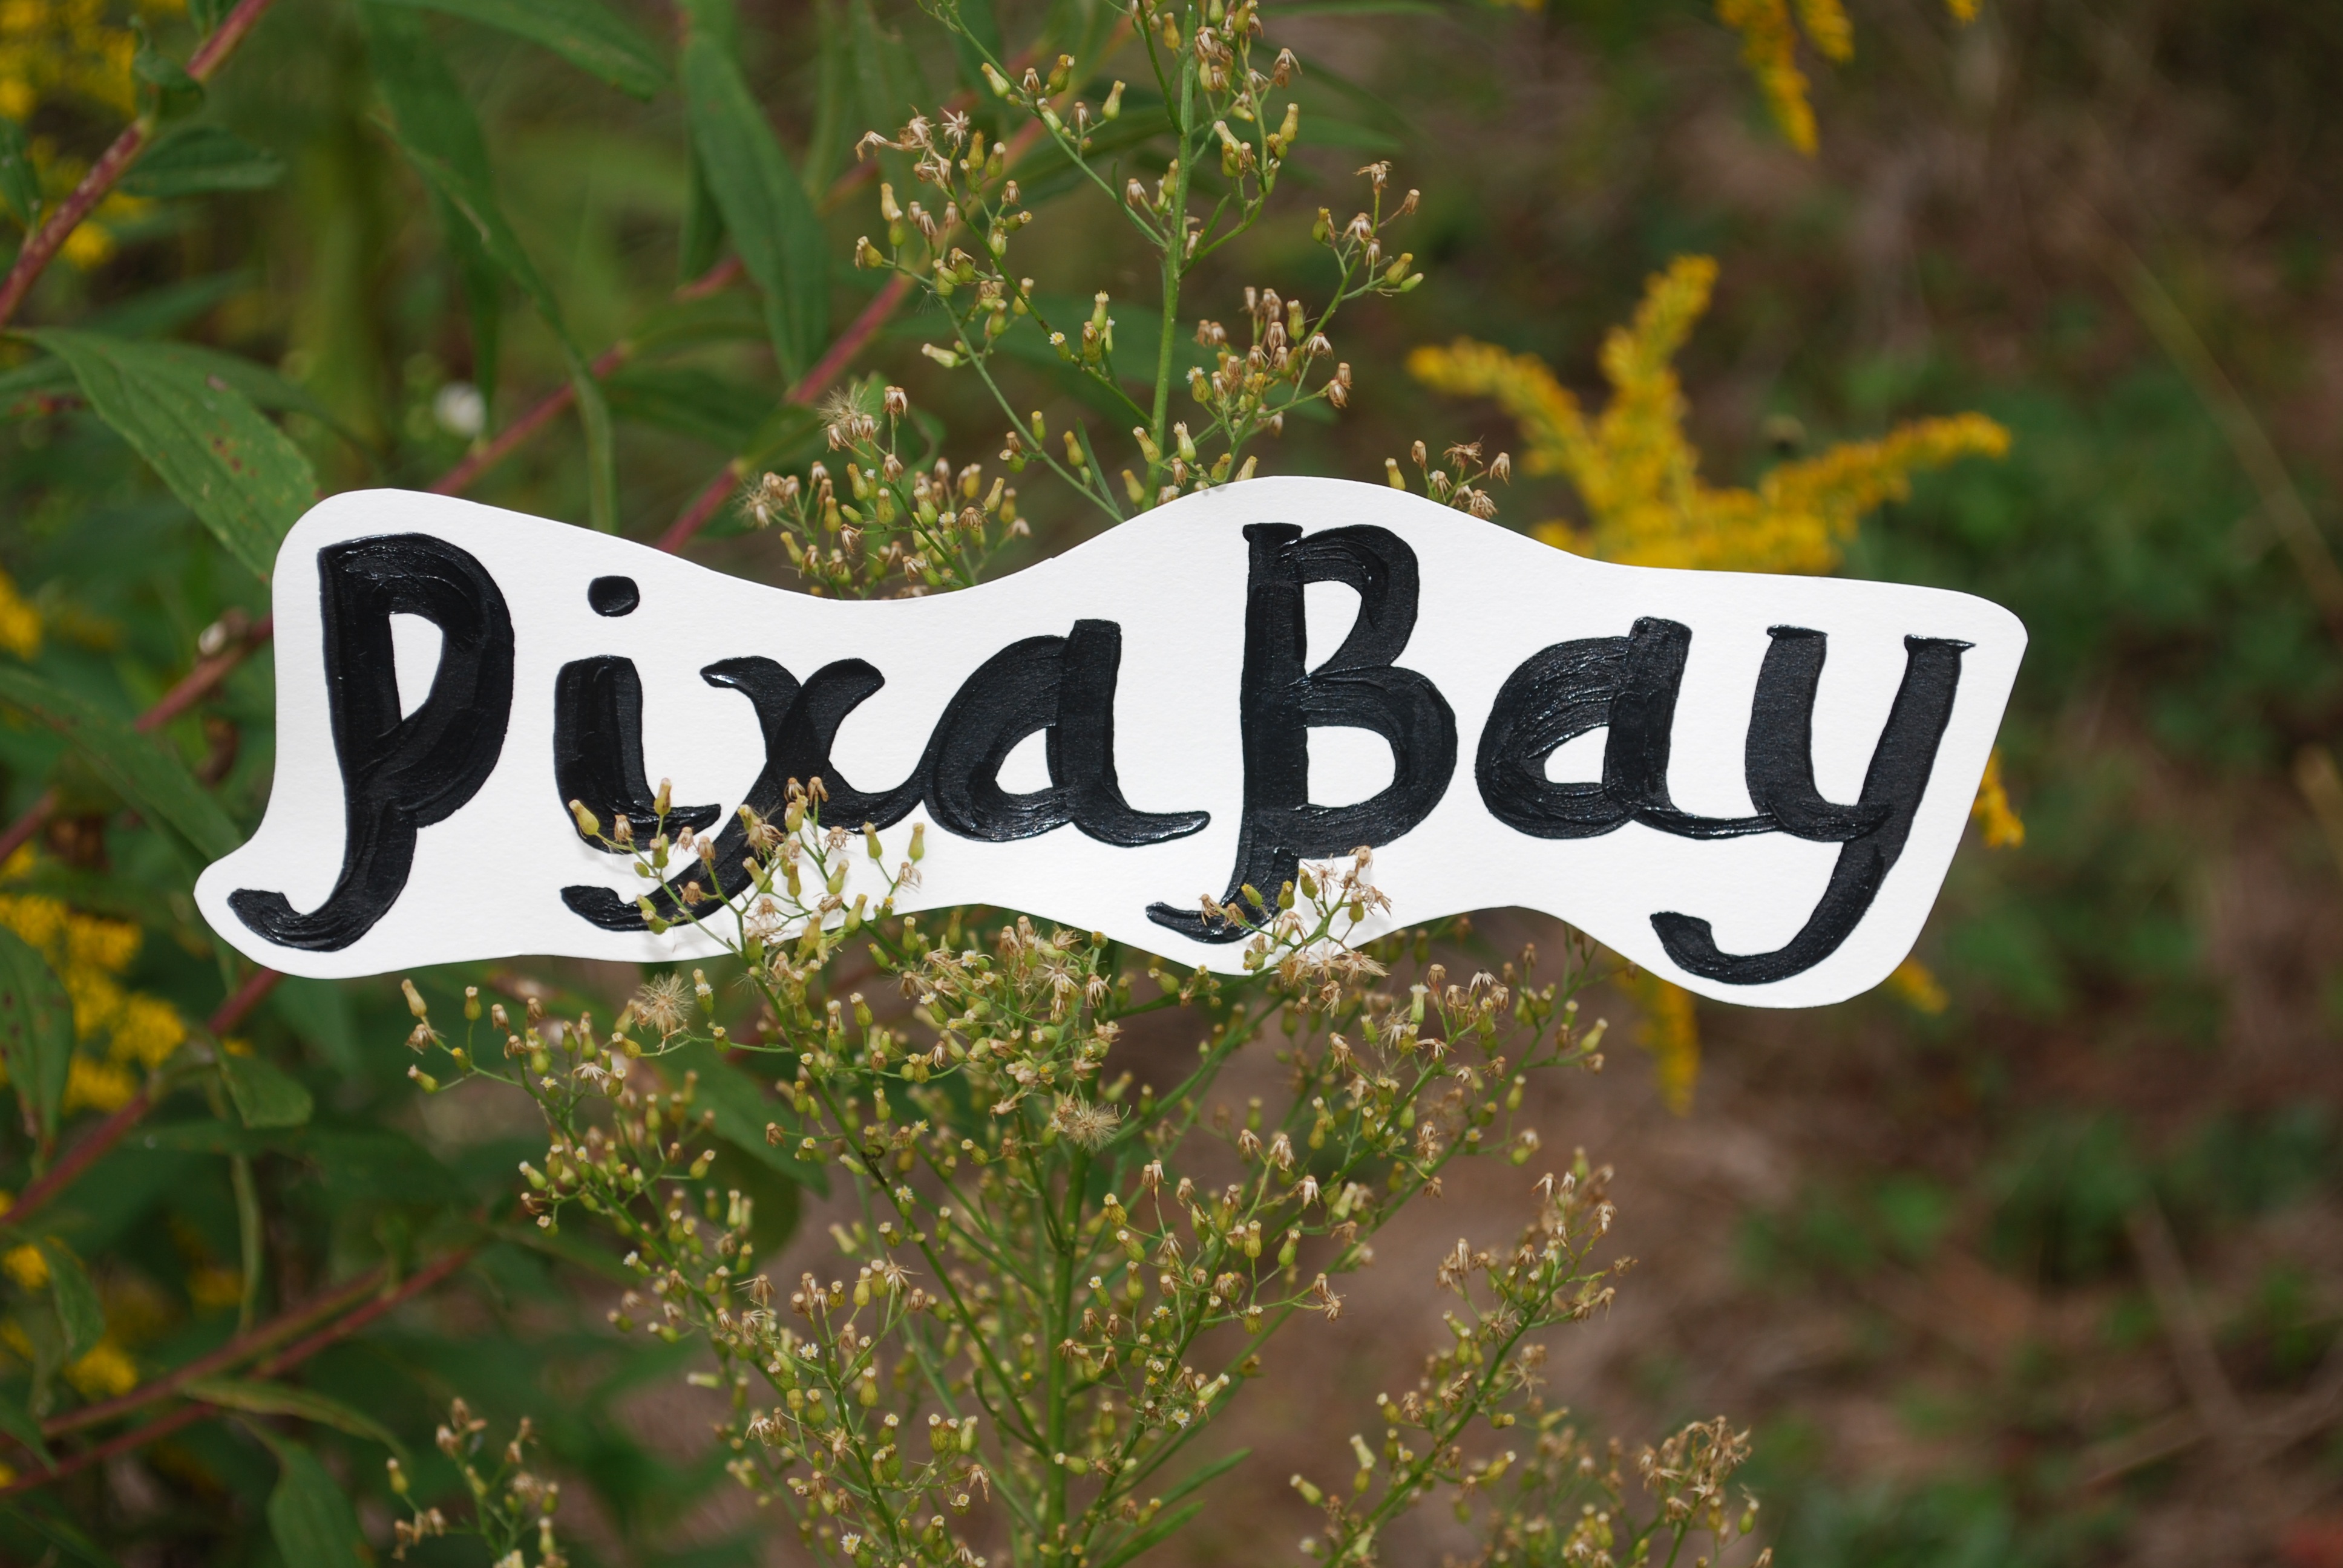
advertising, sign, website, font, letters, company, pixabay